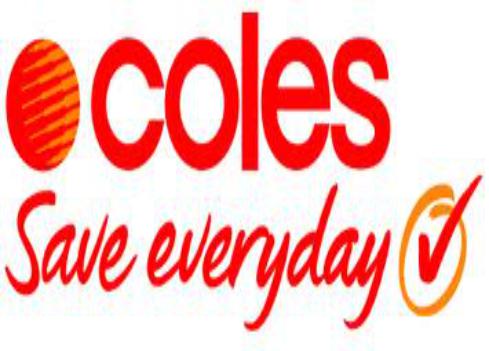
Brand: coles
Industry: Others